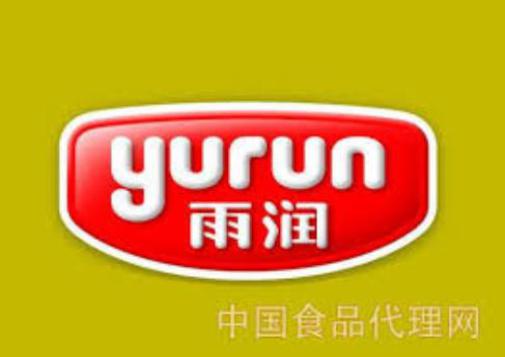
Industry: Food